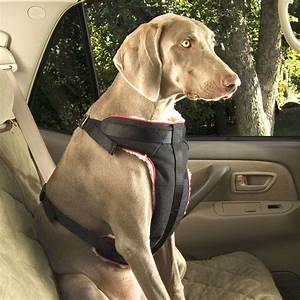
Label: dog